Kalapuya

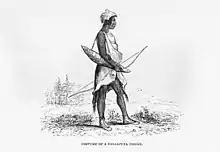
Woodcut of a native Kalapuya man by an early explorer.

Catastrophic epidemics of infectious diseases such as malaria, smallpox, and other endemic diseases occurred after Natives contracted diseases from the white explorers, traders, and missionaries who entered the region. These diseases were endemic among the Europeans and Americans, but the Native Americans didn't have immunity to them and died at a high rate as a result. Some accounts tell of villages devoid of inhabitants, standing in grim testament to the high mortality of these epidemics. Blanchet reported in 1839 that diseases "reduced [them] to a very small population threatening to decline more and more."